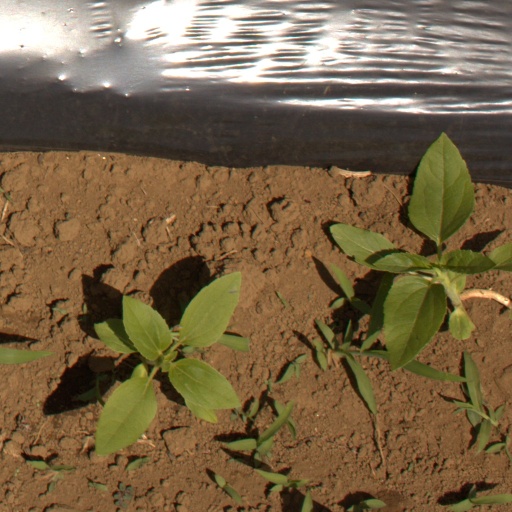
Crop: Jerusalem artichoke